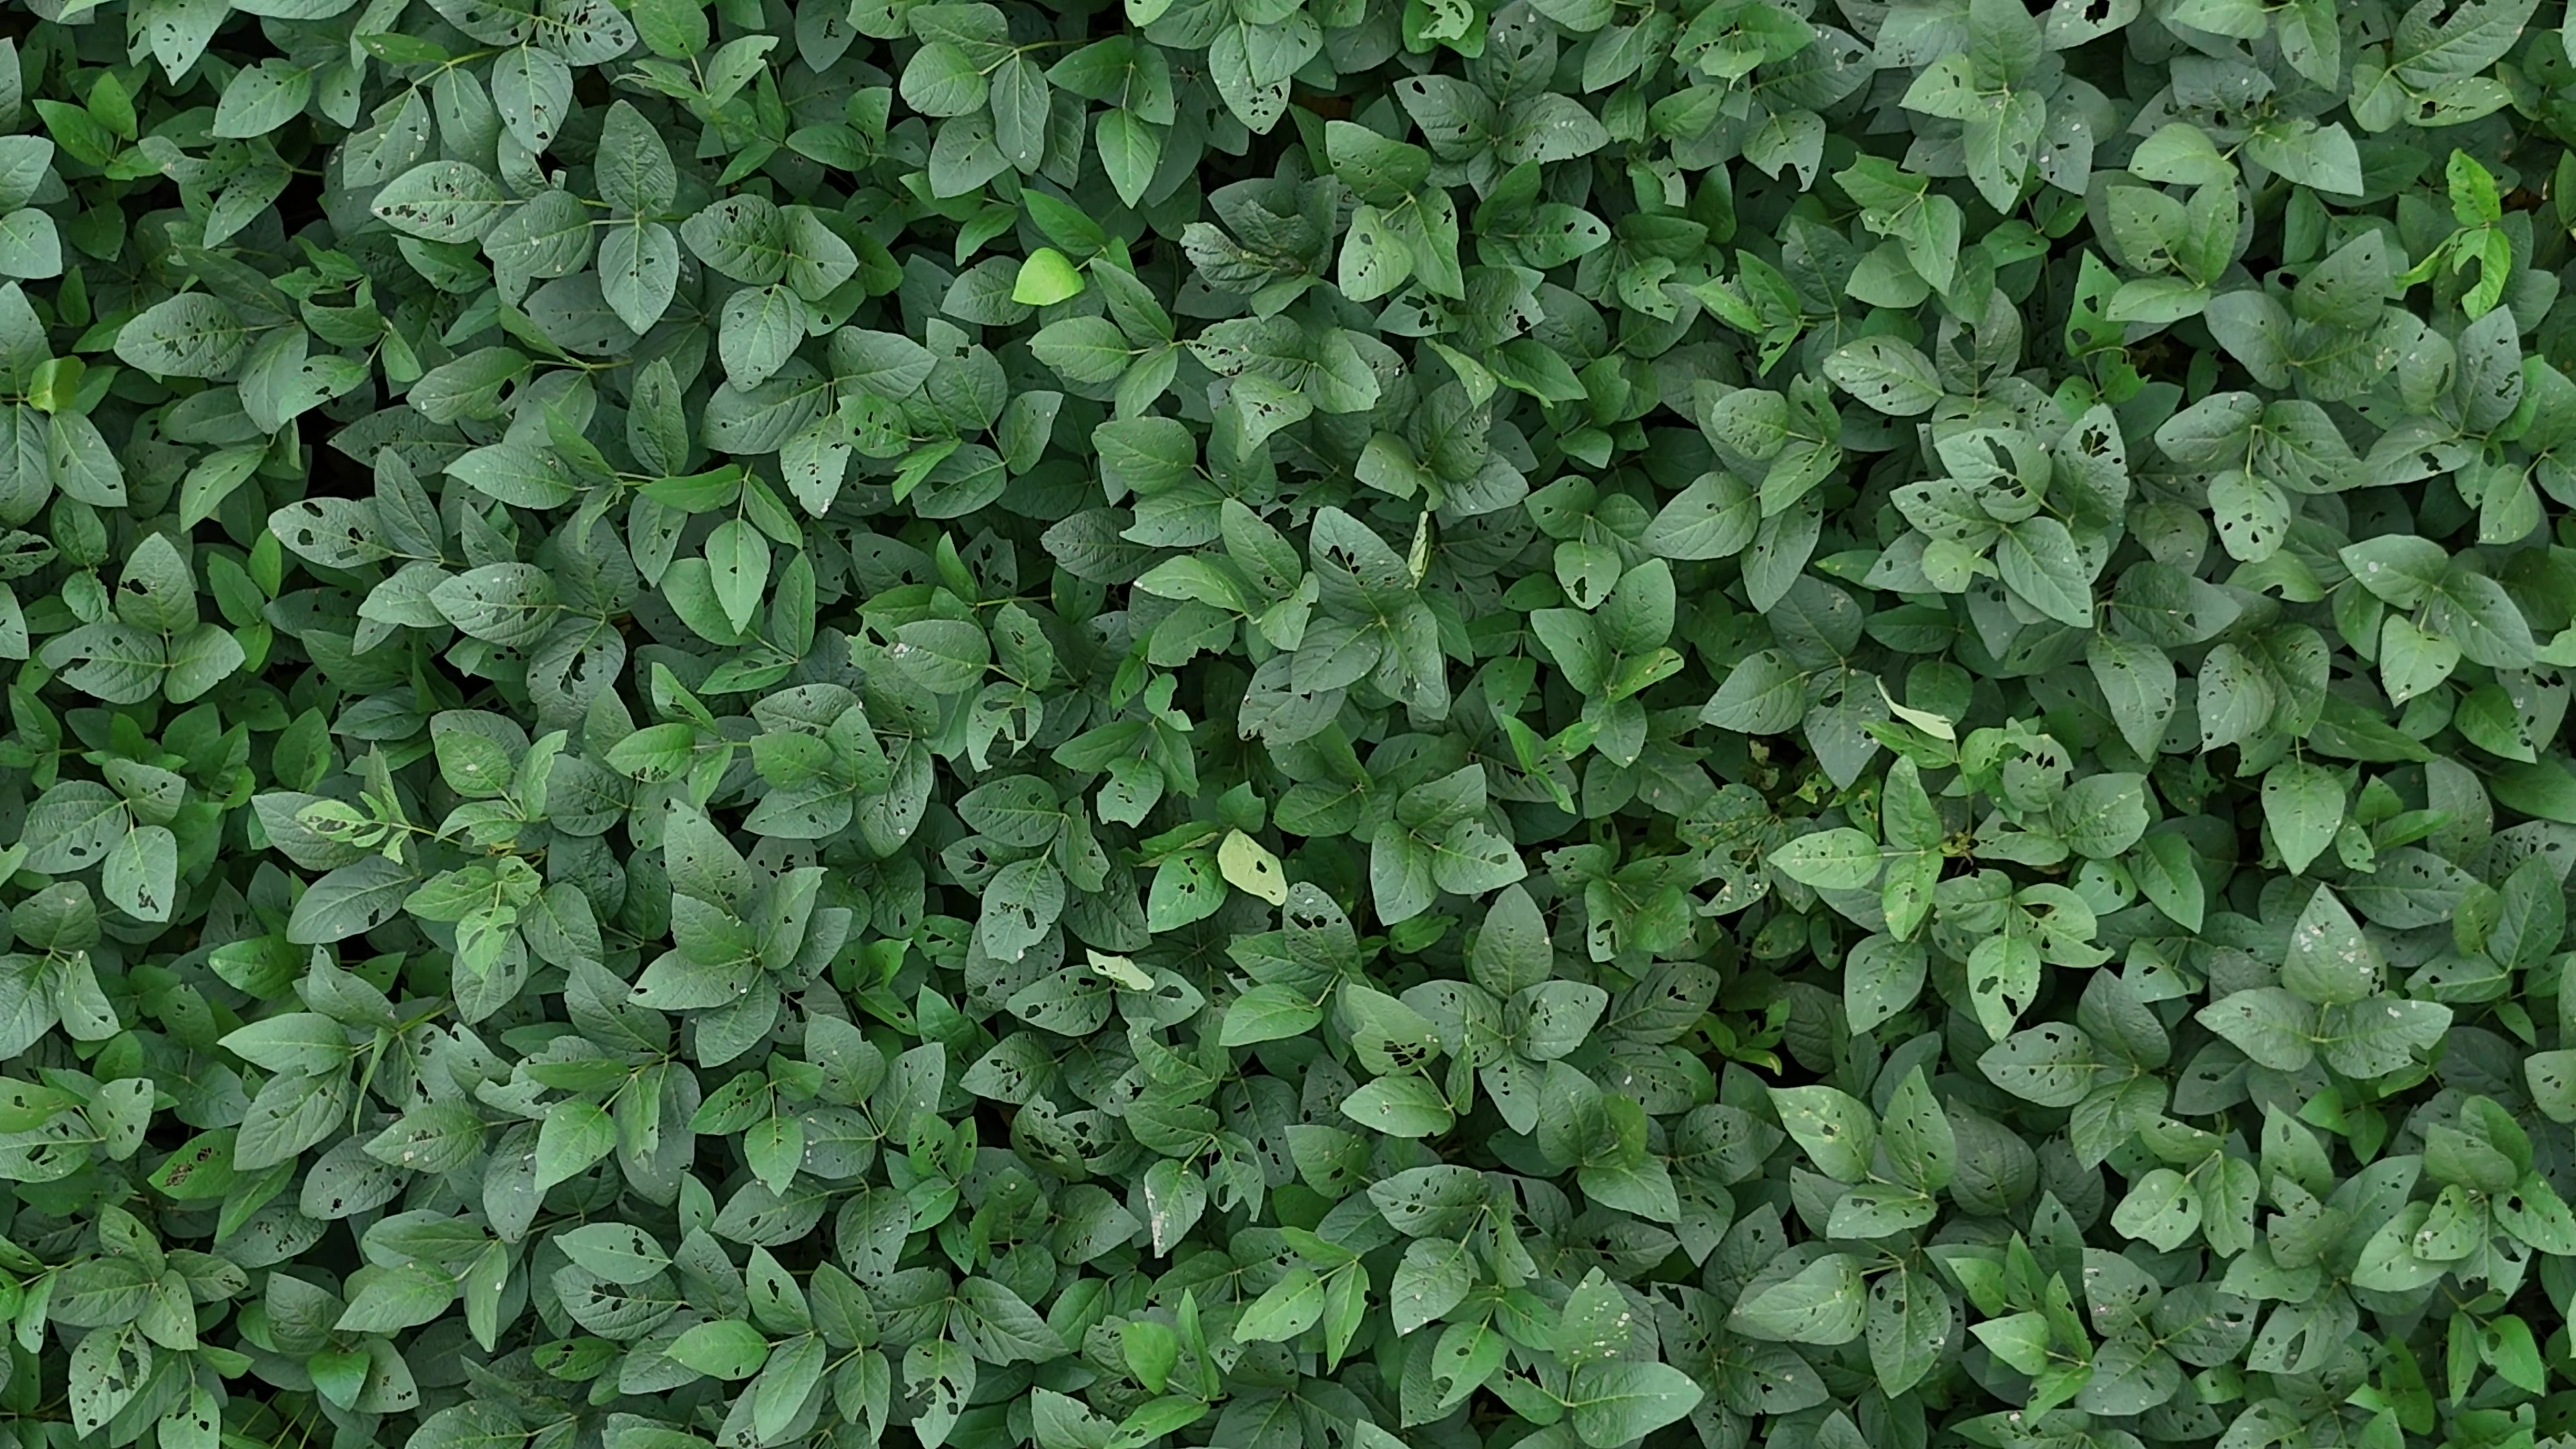
Label: Semilooper_Pest